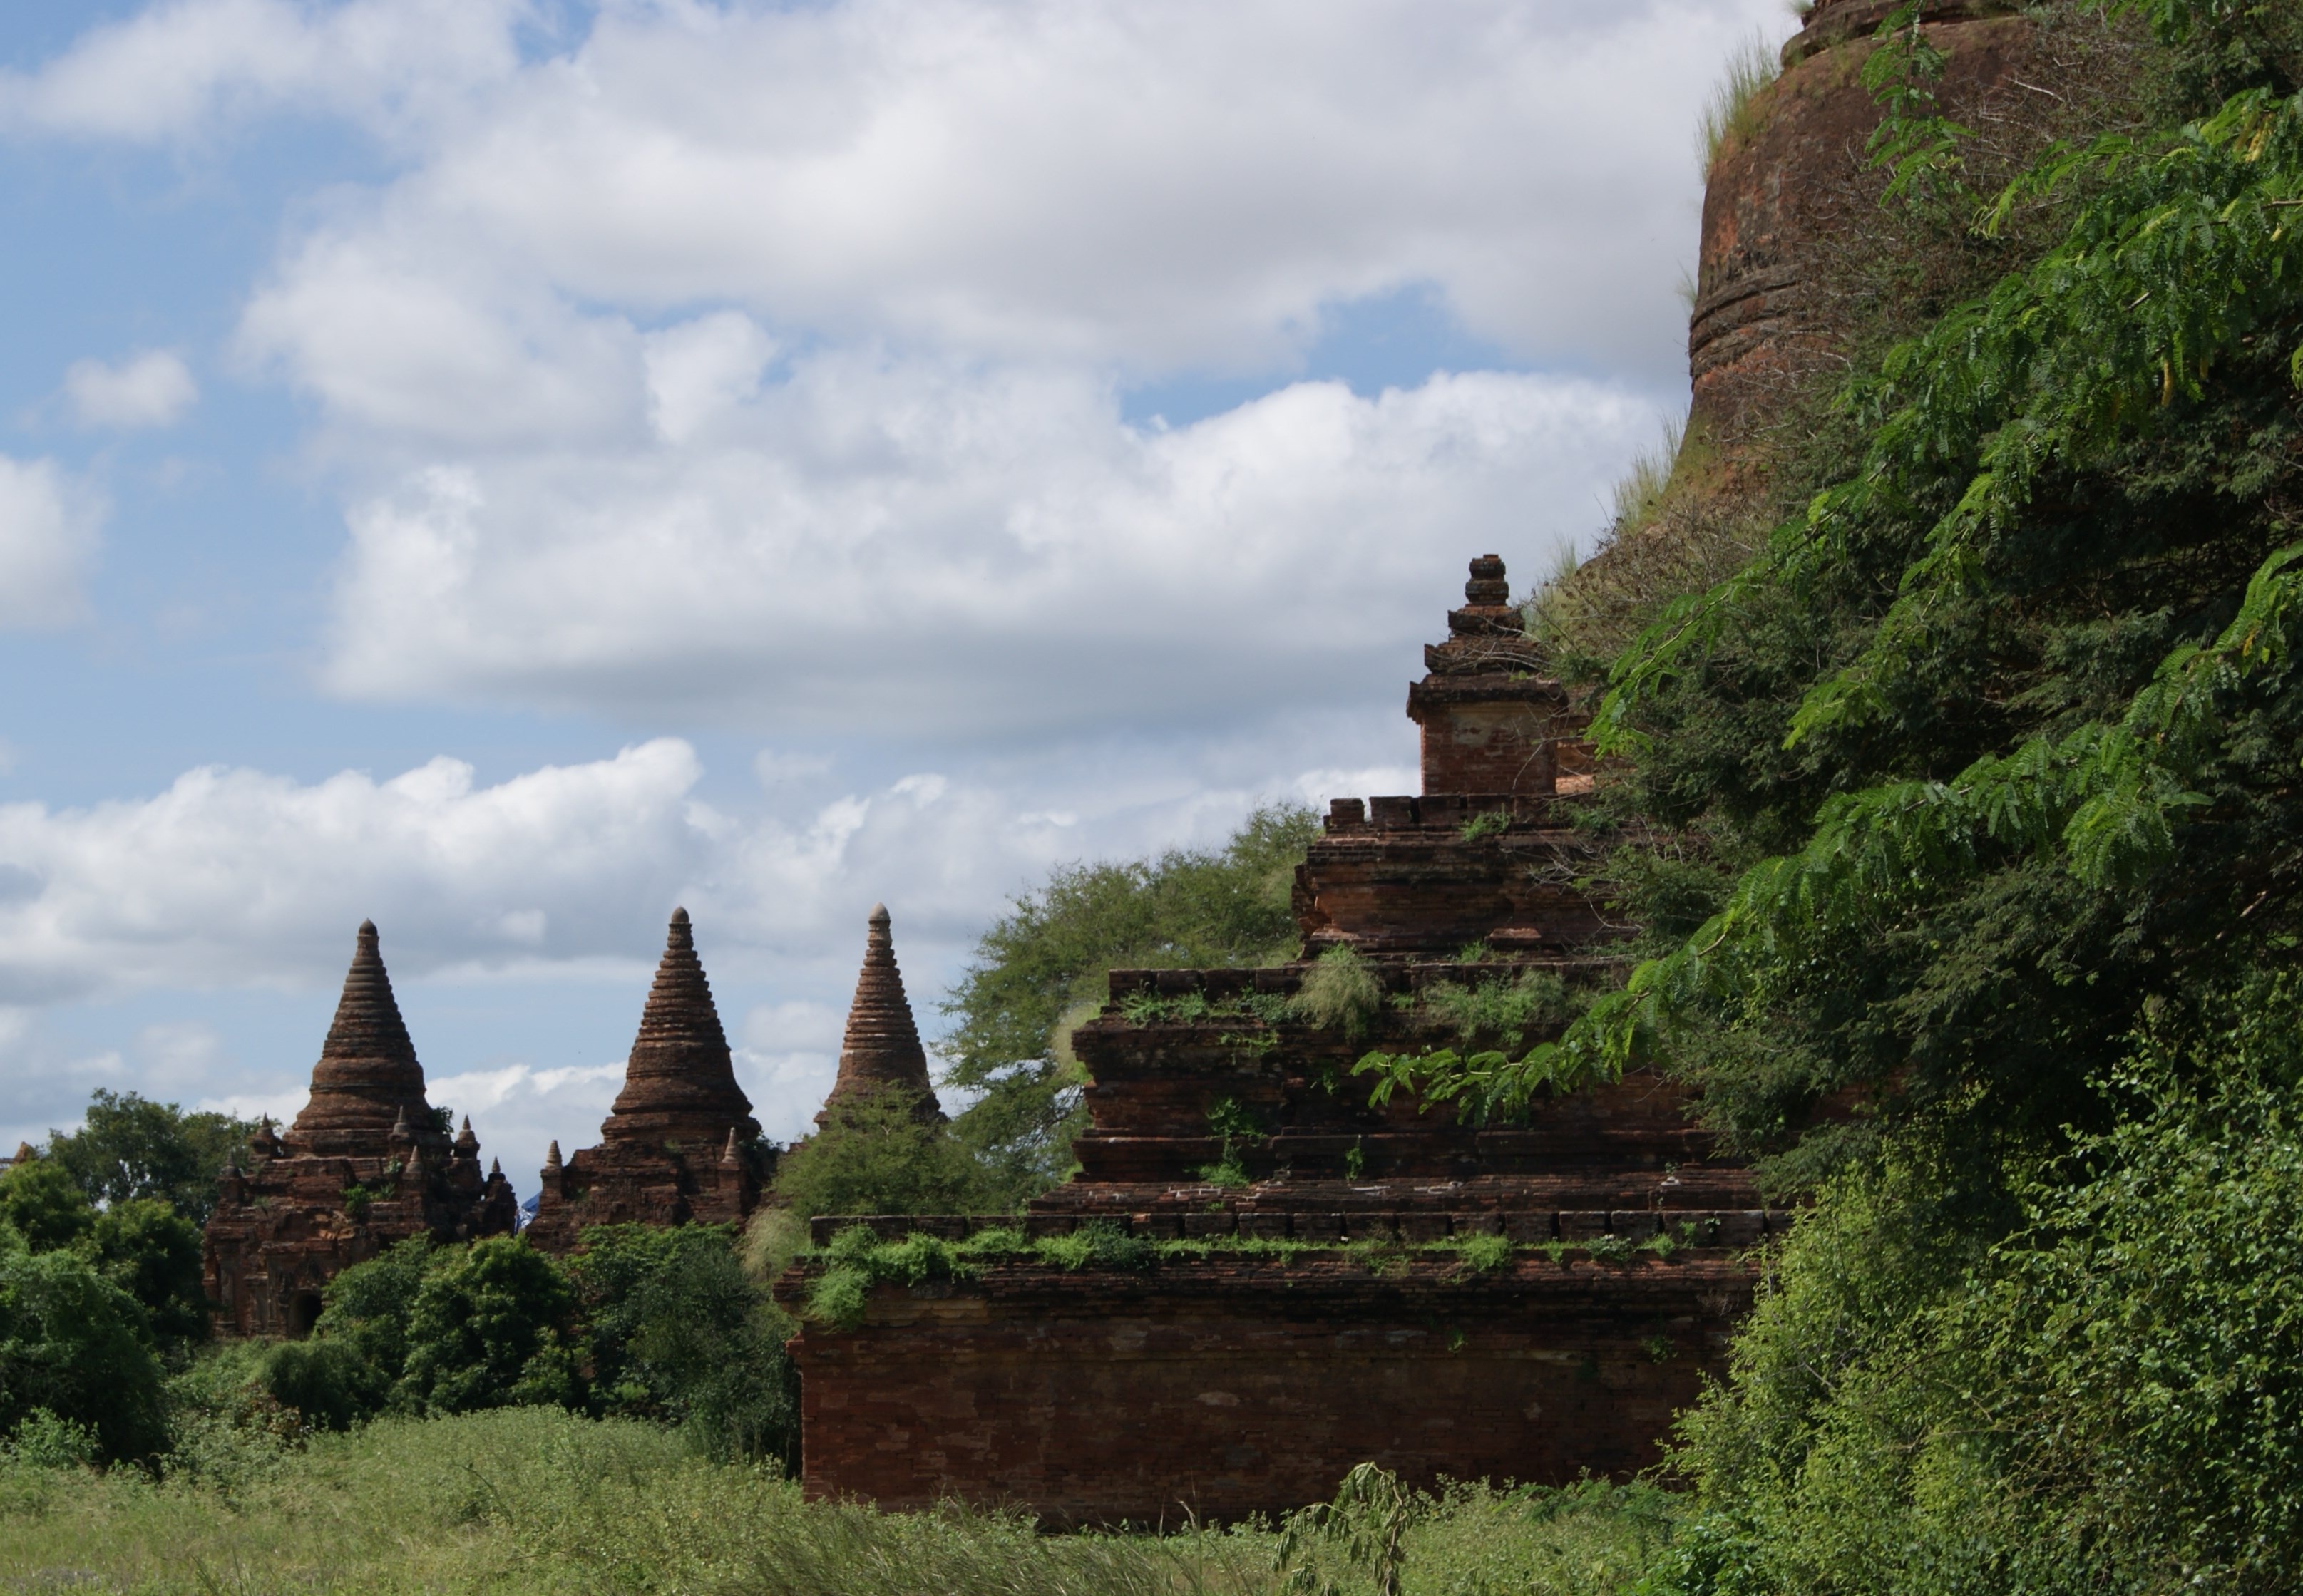
landscape, mountain, architecture, hill, old, valley, travel, tower, scenic, religion, castle, asia, ancient, landmark, attraction, tourism, terrain, temple, ruins, culture, heritage, pagoda, stupa, destination, myanmar, burma, rural area, bagan